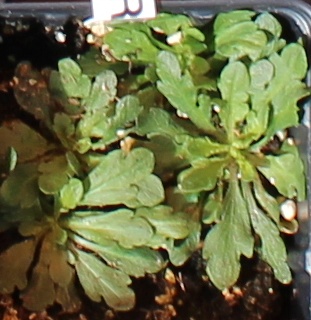
Label: Horseweed